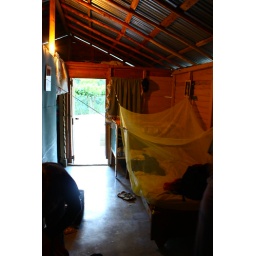
My bed in our house